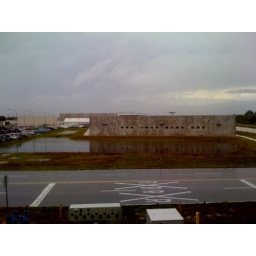
In just a day a lake appeared in front of the contractor's building